David James (footballer, born 1970)

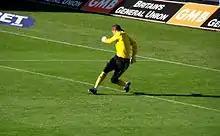
James playing for Bristol City in a Severnside derby against Cardiff City, 2010

James signed a one-year contract with Championship side Bristol City on 30 July 2010, with the option of a second year. He stated that he hoped that his performances at the club would keep him on the radar for the England team and that his decision to join them was motivated by a desire to be closer to his family home in Devon.